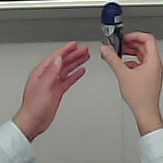
Product: nivea_rollon